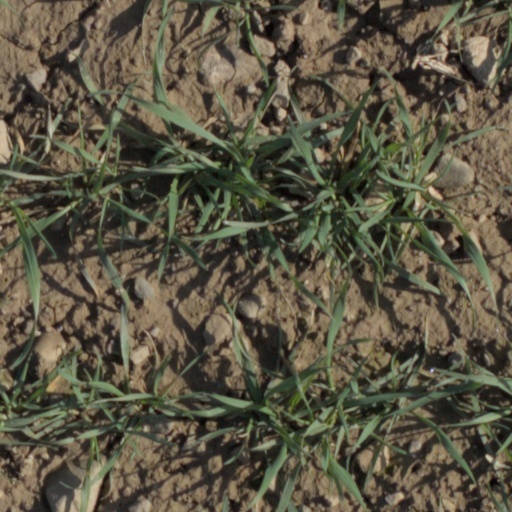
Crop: wheat